Abdulwahab Al-Rushaid

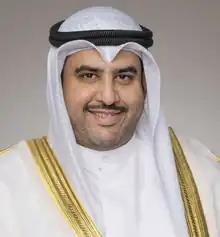
Abdulwahab Al-Rushaid in 2022.

Abdulwahab Al-Rushaid (Arabic: عبدالوهاب الرشيد) (born Abdulwahab Moh'd Al-Rushaid, October 29, 1984) is a Kuwaiti economist and politician. He is an elected board member of Kuwait Economic Society and the vice-chairman of the board.